Daniel Johnson Sr.

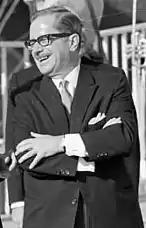
Francis Daniel Johnson

Francis Daniel Johnson Sr. (April 9, 1915 – September 26, 1968) was a Canadian politician and the 20th premier of Quebec from 1966 until his death in 1968.